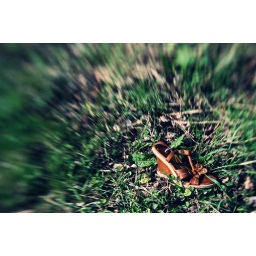
Discarded shoe by the side of the road near Billingborough.